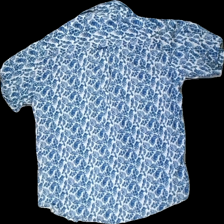
View: back
Type: Shirt
Category: Men
Brand: Not in the list
Brand text on label: S&C Camiseria
Colors: Blue, White
Material: 100% Cotton
Pattern: Other
Cut: Regular
Size: 42
Season: All
Smell: Minor
Price range: <50
Recommended usage: Reuse
Comment: Detergent Smell